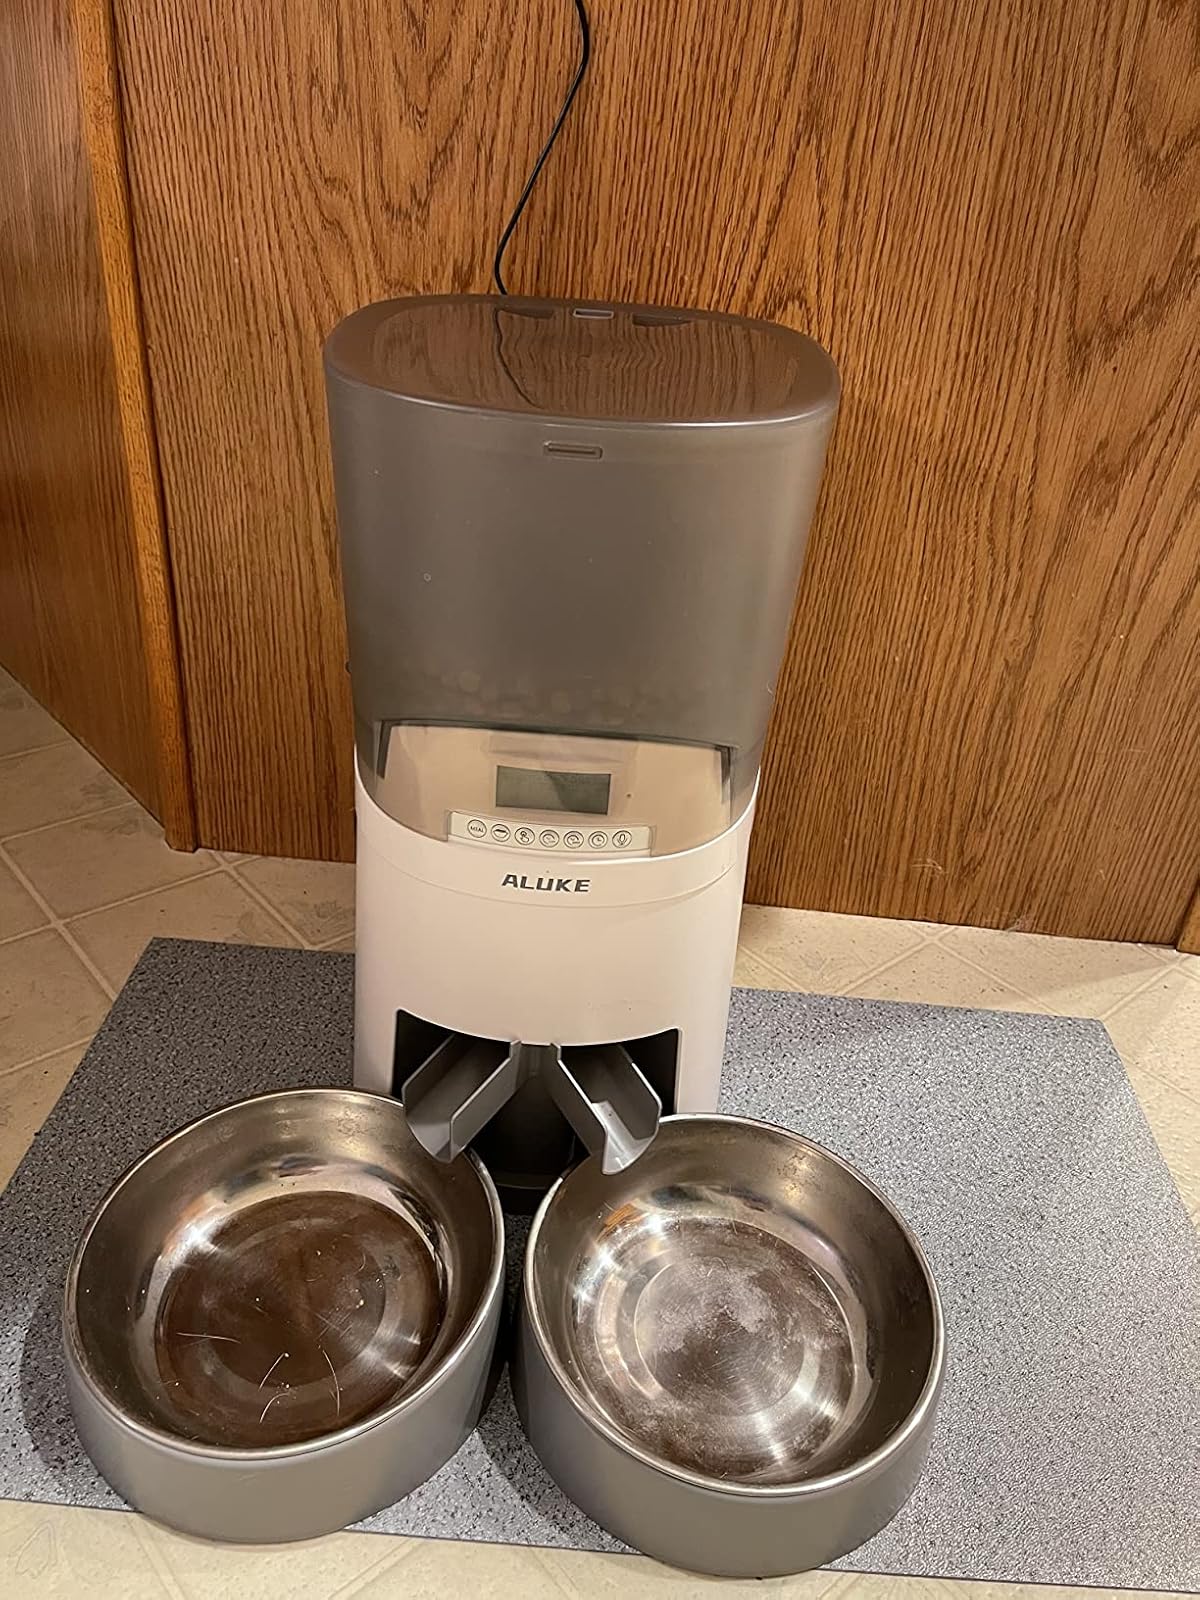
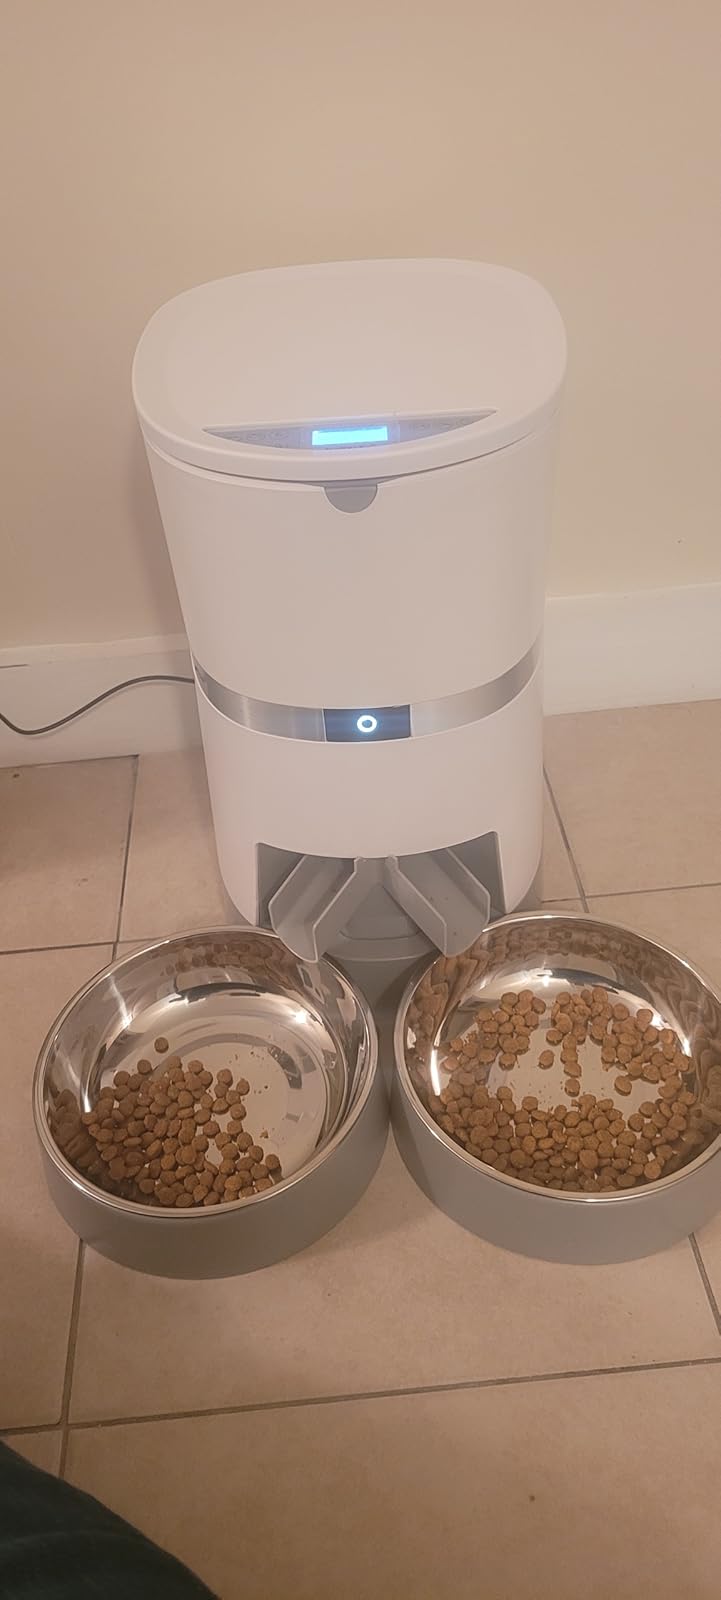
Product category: items_feeder
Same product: no